Xuefugongyequ station

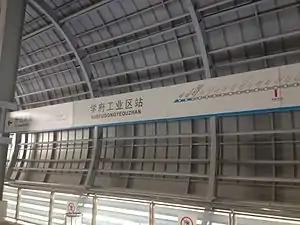

Xuefugongyequ Station is a station of Line 3 of the Tianjin Metro in China. It started operations on 28 December 2013.